Château Dauzac

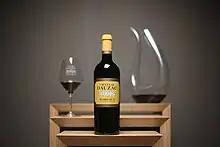
Chateau Dauzac

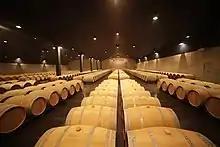
Dauzac's barrel room

Château Dauzac is a winery in the Margaux appellation of the Bordeaux region of France, in the commune of Labarde. The wine produced here was classified as one of eighteen "Cinquièmes Crus" (Fifth Growths) in the Bordeaux Wine Official Classification of 1855. It is now a family winery and owned by the Roulleau family.